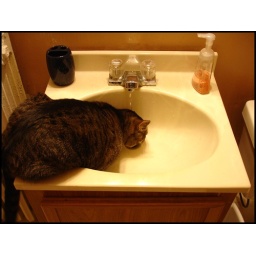
monkey in the sink